Alexander Terentyev

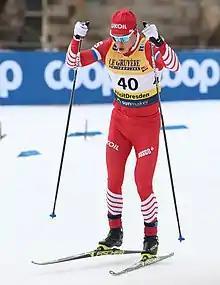
Alexander Terentyev in 2019

Alexander Vasilyevich Terentyev (born 19 May 1999) is a Russian cross-country skier.